Eugénie Brazier

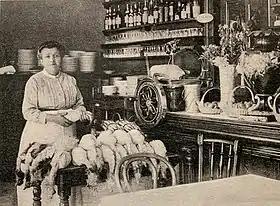
white woman in late 19th-century clothes photographed in a kitchen, with a pile of chickens on the table

Around the end of the First World War, after a few years working for the Milliats, Brazier was taken on by a leading restaurateur in Lyon, Françoise Fillioux (or Filloux) in her women-only kitchen at le Bistrot Fillioux. La Mère Fillioux was a temperamental and demanding employer but under her supervision Brazier learned to make some of the most celebrated of the bistrot's dishes including quenelles au gratin with crayfish butter, artichoke hearts with truffled foie gras, and the house speciality, "volaille truffée demi-deuil" (truffled chicken in half-mourning). The dish consisted of a Bresse chicken poached in chicken stock, with slices of black truffle inserted under the skin. (When it was cooked, the truffle showed through the white skin of the chicken so that the overall appearance was black-and-white; hence the name.) She also learned how to cook various types of game such as larks, ortolans, and partridges, although they did not appear often in her menus once she had her own restaurant.